The Stronger Woman

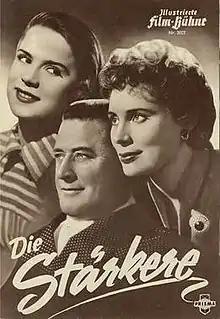
German film poster

The Stronger Woman is a 1953 West German drama film directed by Wolfgang Liebeneiner and starring Gertrud Kückelmann, Hans Söhnker and Antje Weisgerber. It was shot at the Tempelhof Studios in West Berlin and on location at the Schloss Büdingen. The film's sets were designed by the art directors Emil Hasler and Walter Kutz.